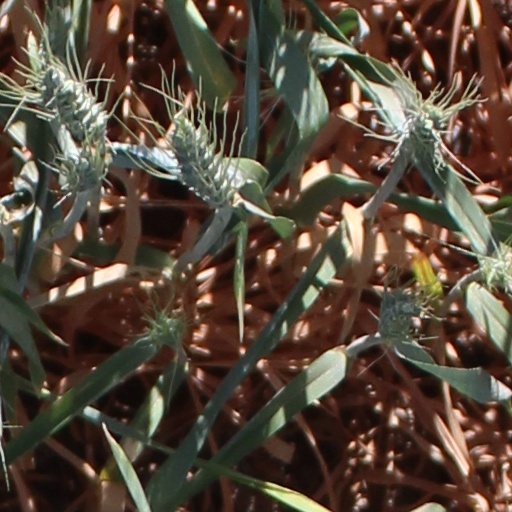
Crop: wheat